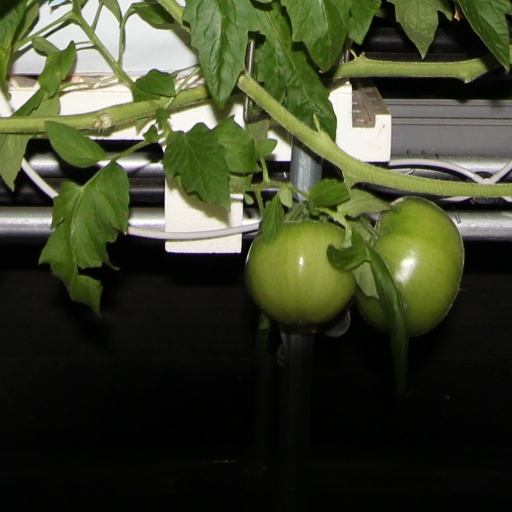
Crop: tomato